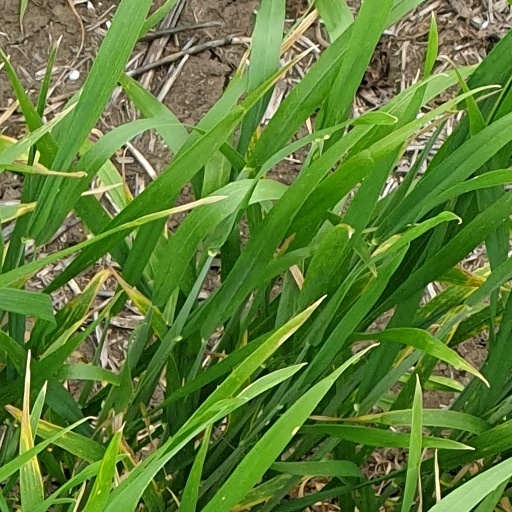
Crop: wheat